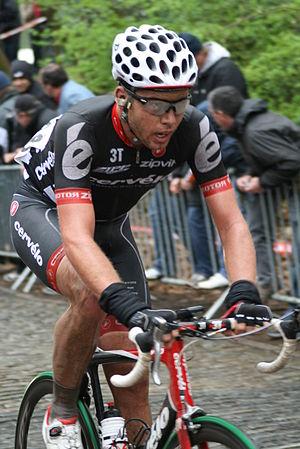
Gent-Wevelgem 2009